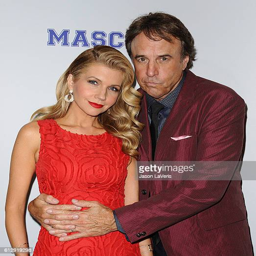
actor and comedian attend a screening